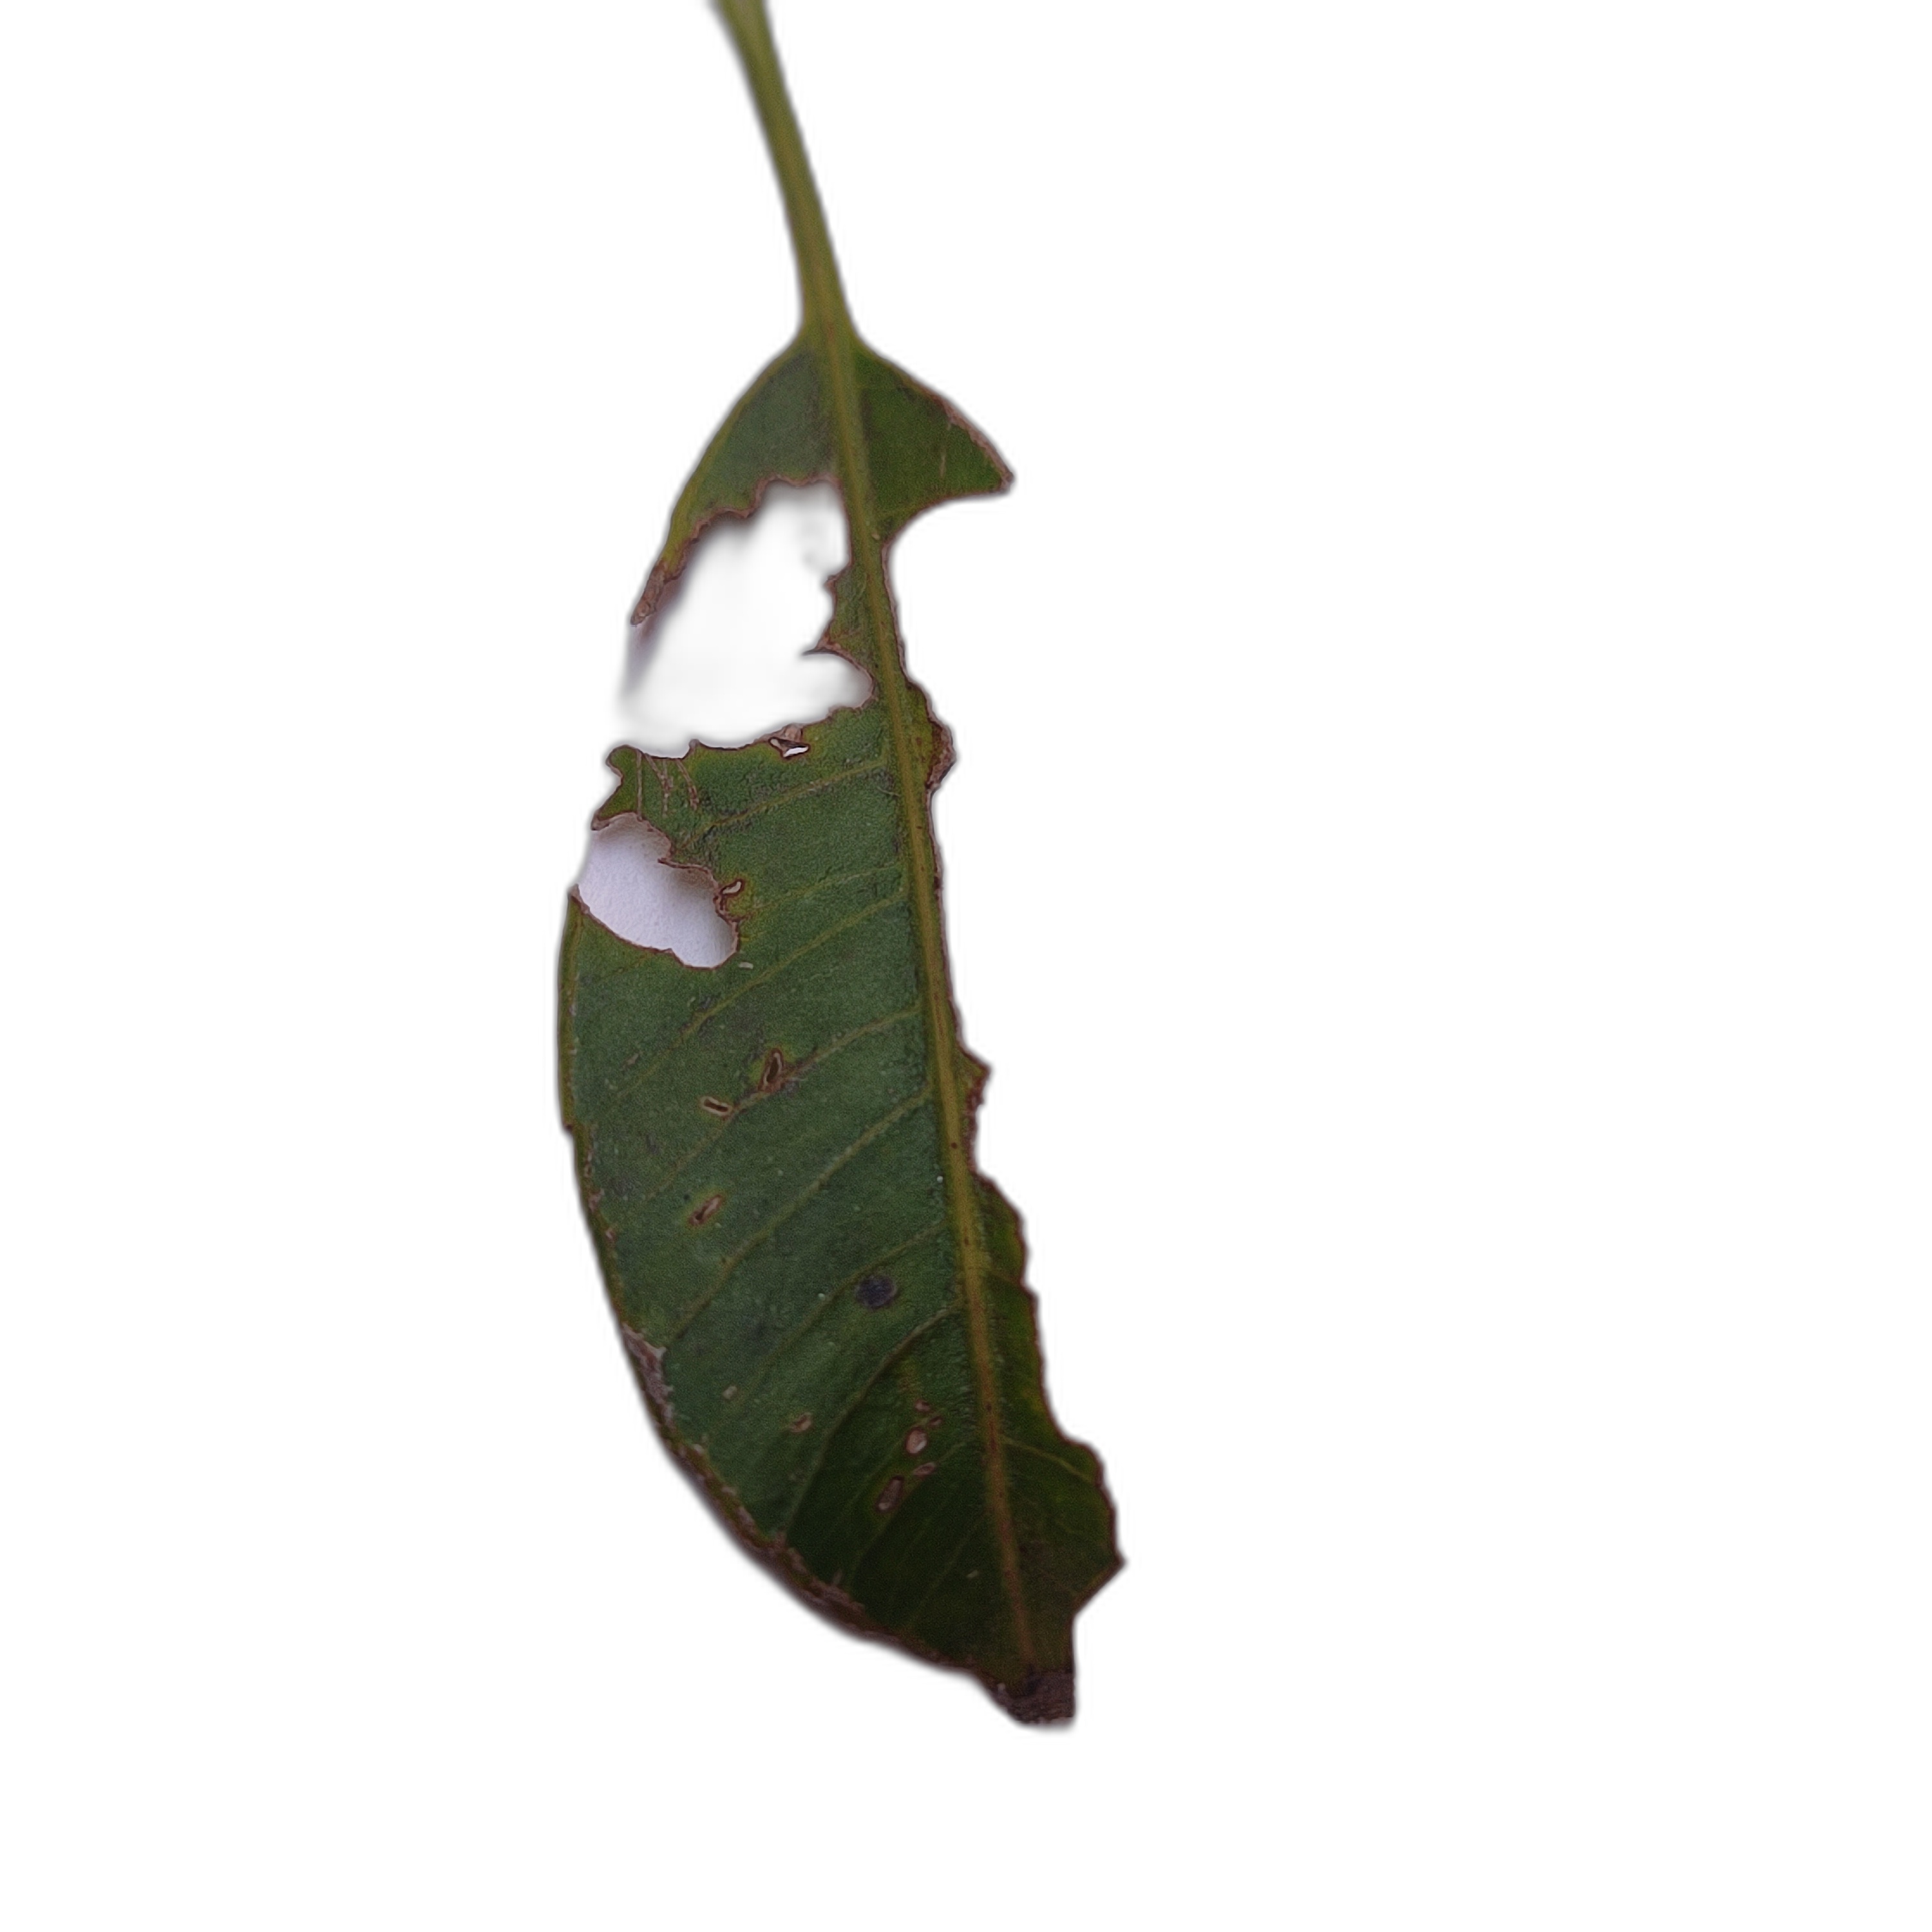
Label: not_healthy